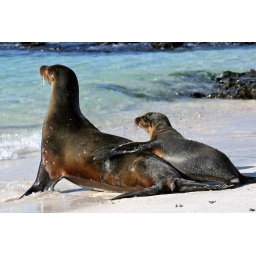
Mom and sea lion pup on the beach in Galapagos - contemplating a swim.